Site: brandenburg
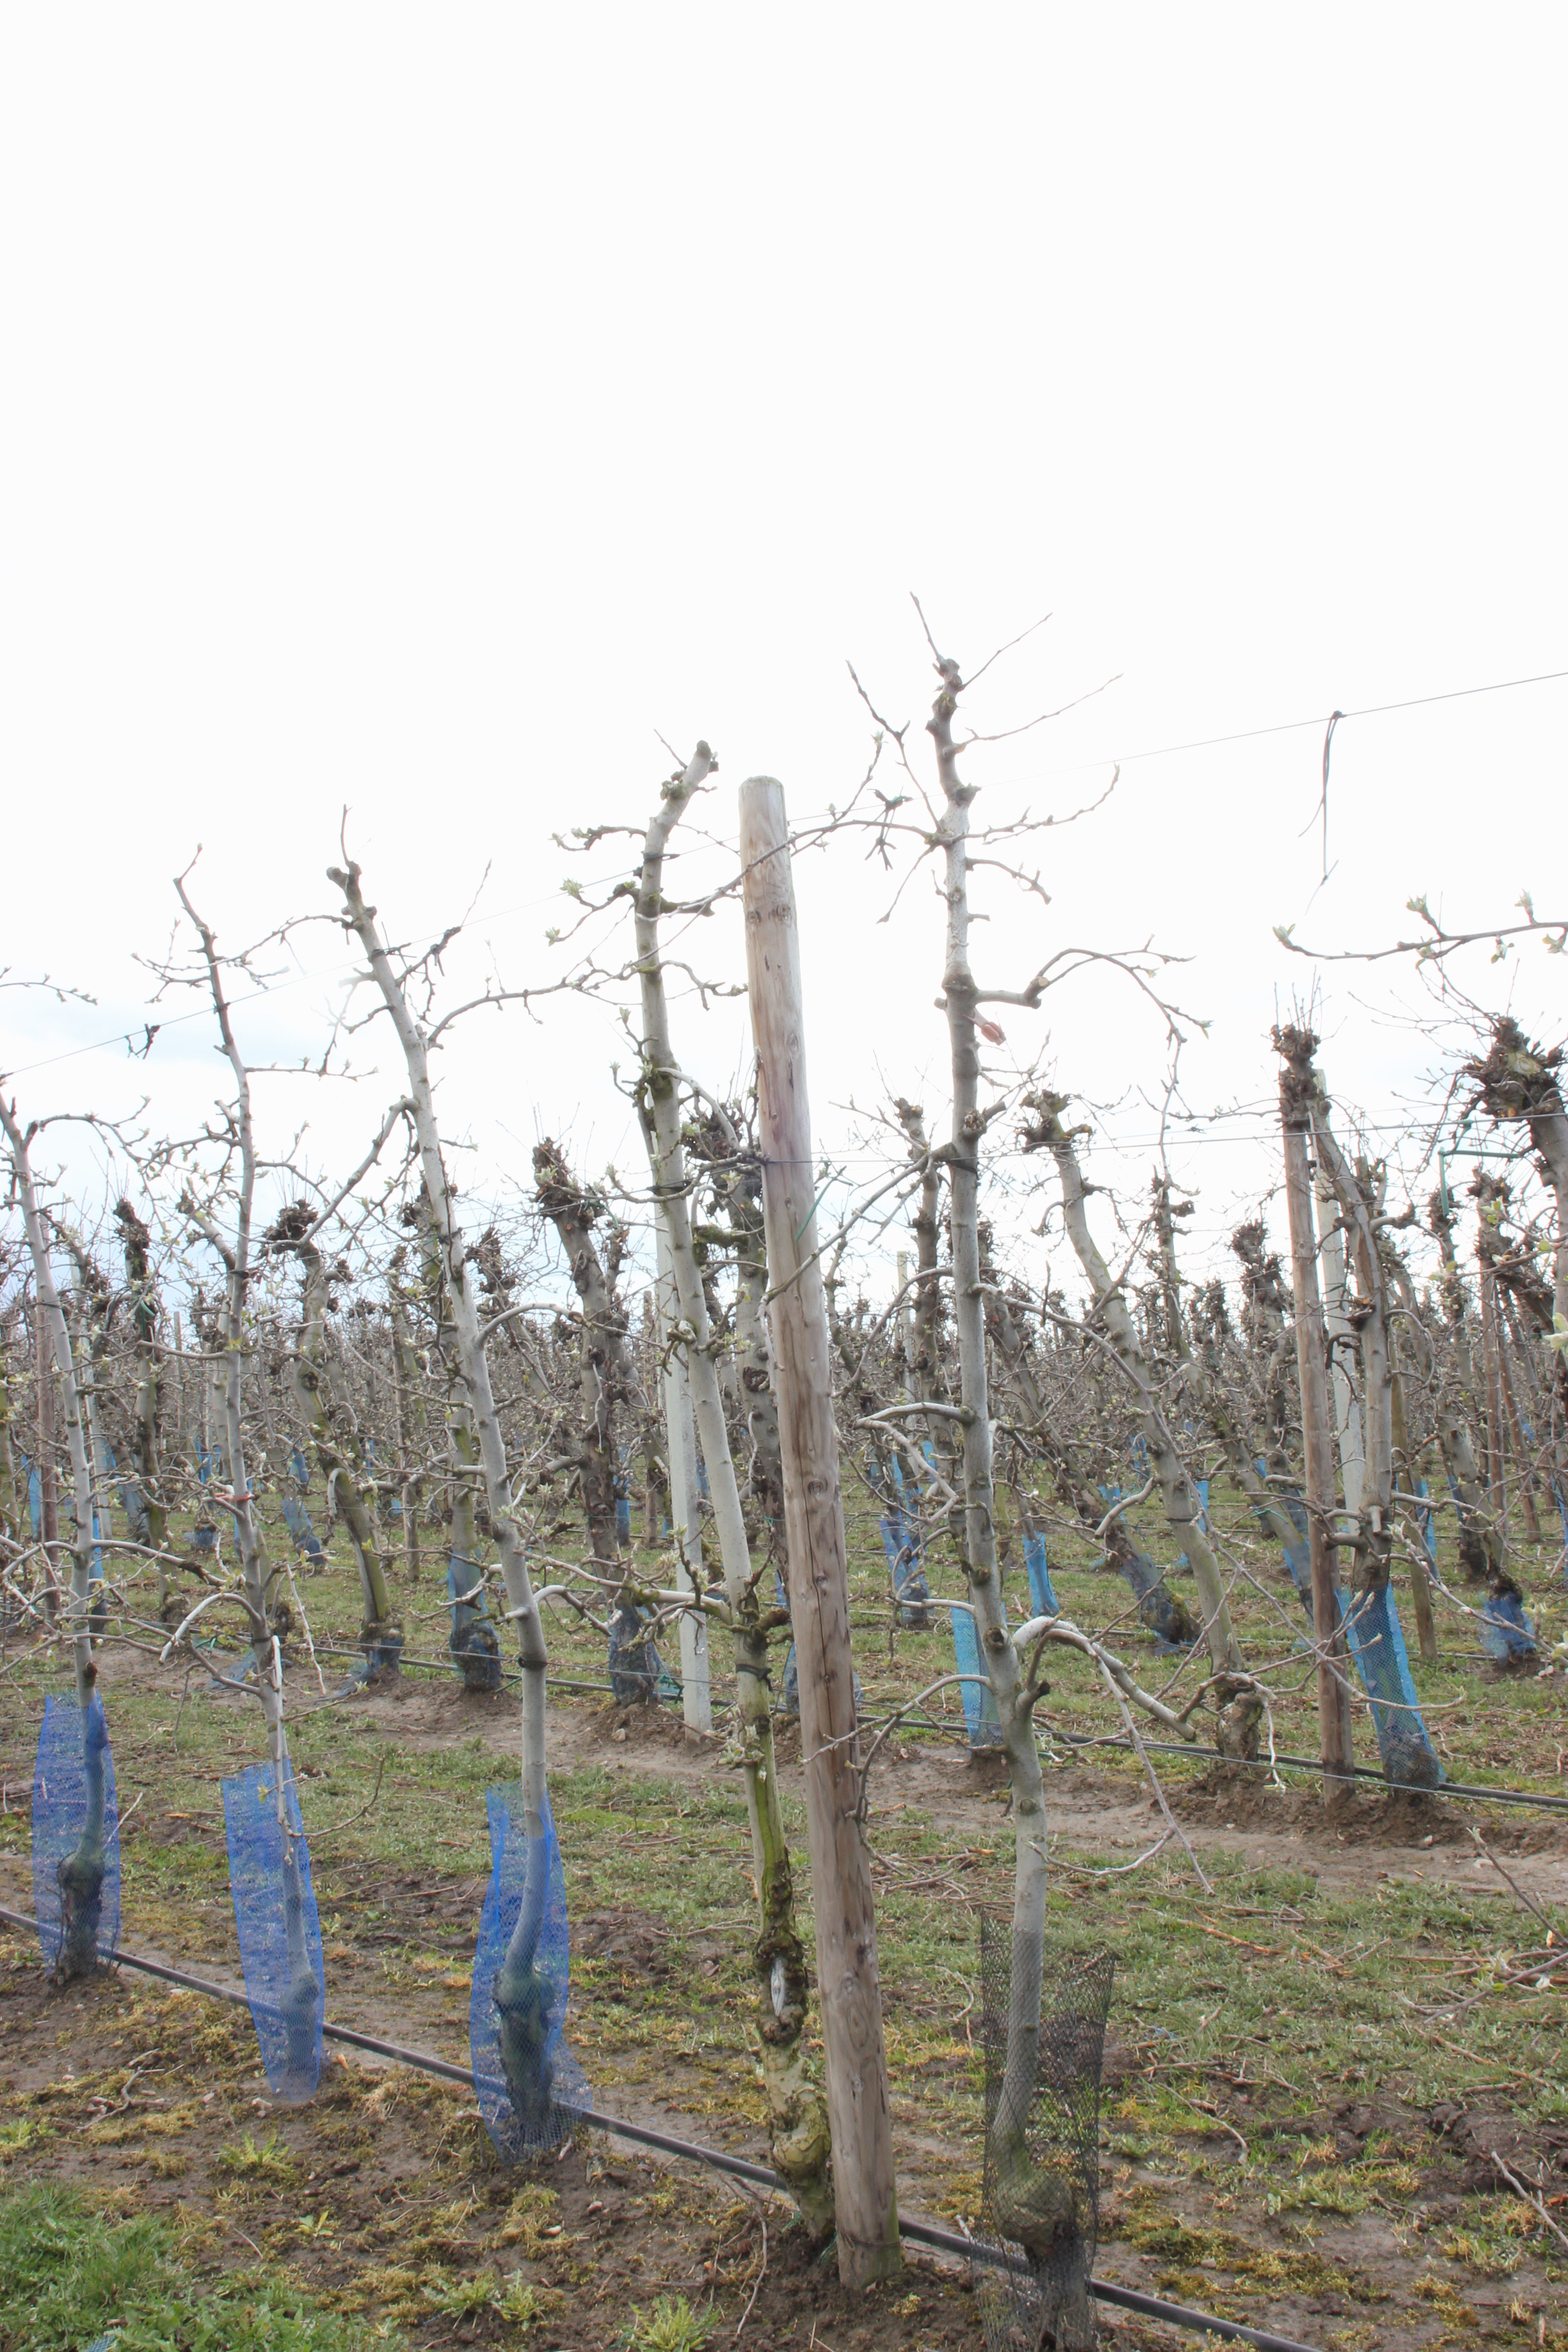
Growth stage (BBCH 55): Inflorescence emergence